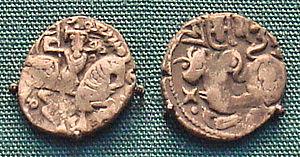
Masûd de Ghaznî, Mas'ûd Ghaznavi Ier, ou Mas'ûd Ibn Mahmûd, surnommé Shihâb ul-Daula, fut le troisième sultan de l'empire ghaznévide. Il régna de 1031 à 1041.